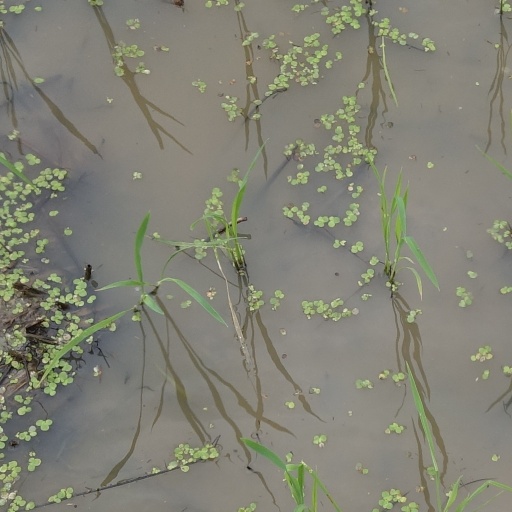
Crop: rice